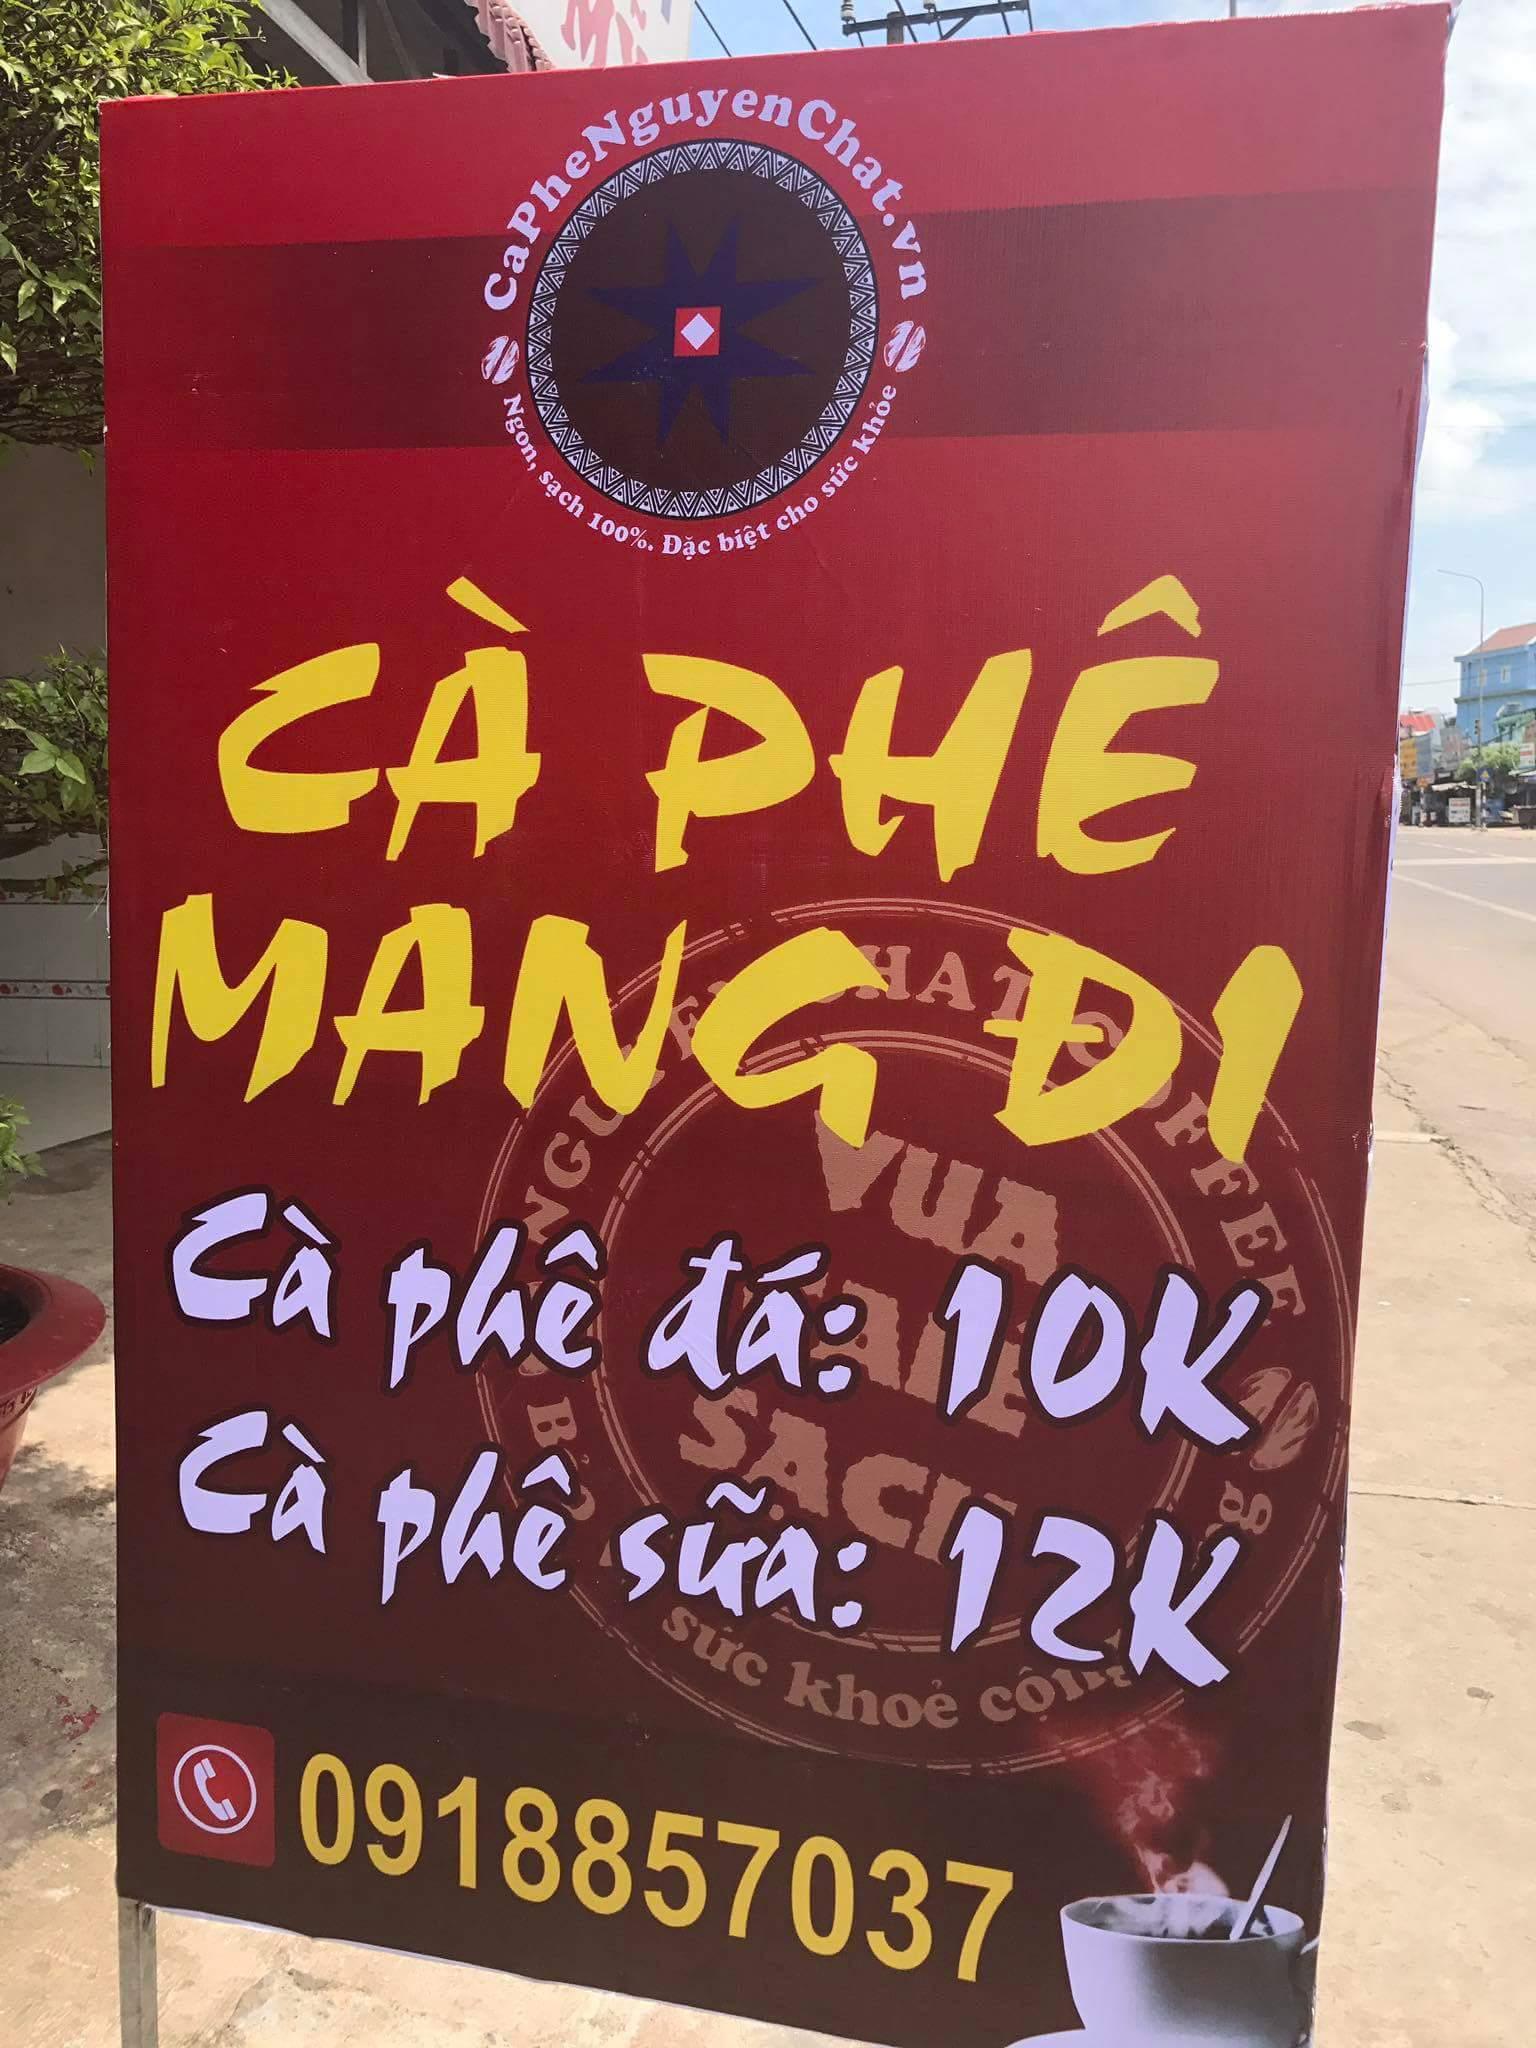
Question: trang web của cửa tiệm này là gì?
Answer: trang web của cửa tiệm này là caphenguyenchat. vn